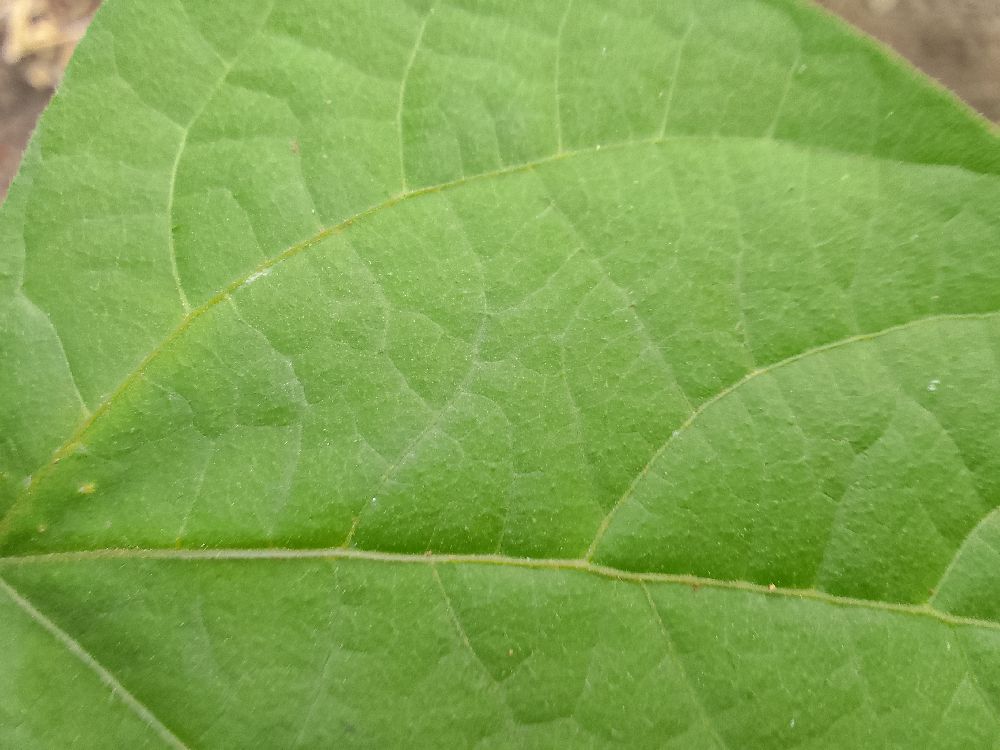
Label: healthy